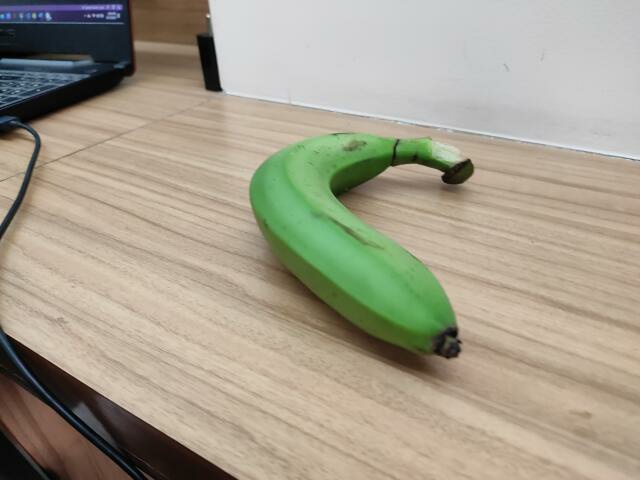
Label: Raw_Banana